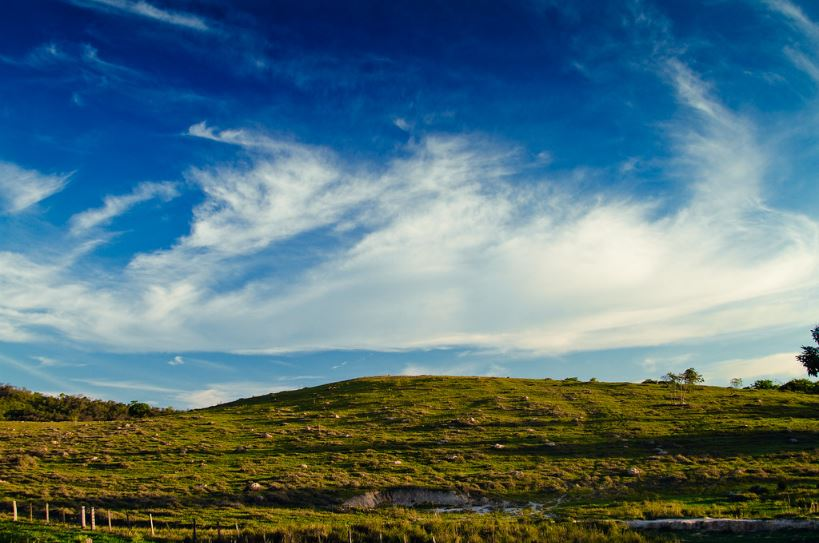
Fire: no
Smoke: no